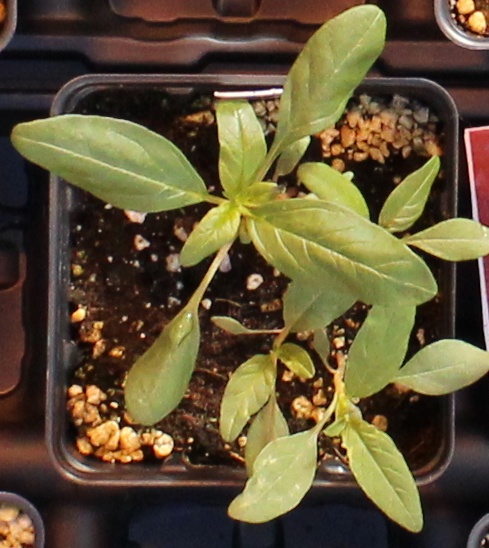
Label: Waterhemp